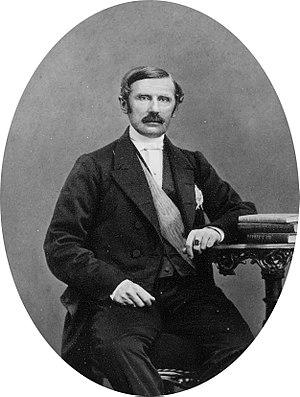
Johan August Gripenstedt est un homme politique suédois né le 11 août 1813 et mort le 13 juillet 1874.